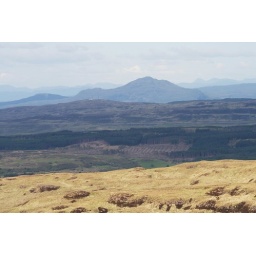
ben Hiant with GlenGorm masts then Quinish forest with Drumgigha hill in the foreground